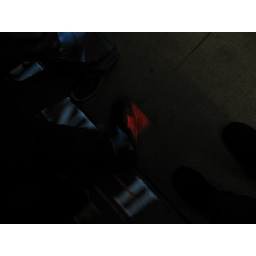
lighted sign on sidewalk in line waiting to see milk